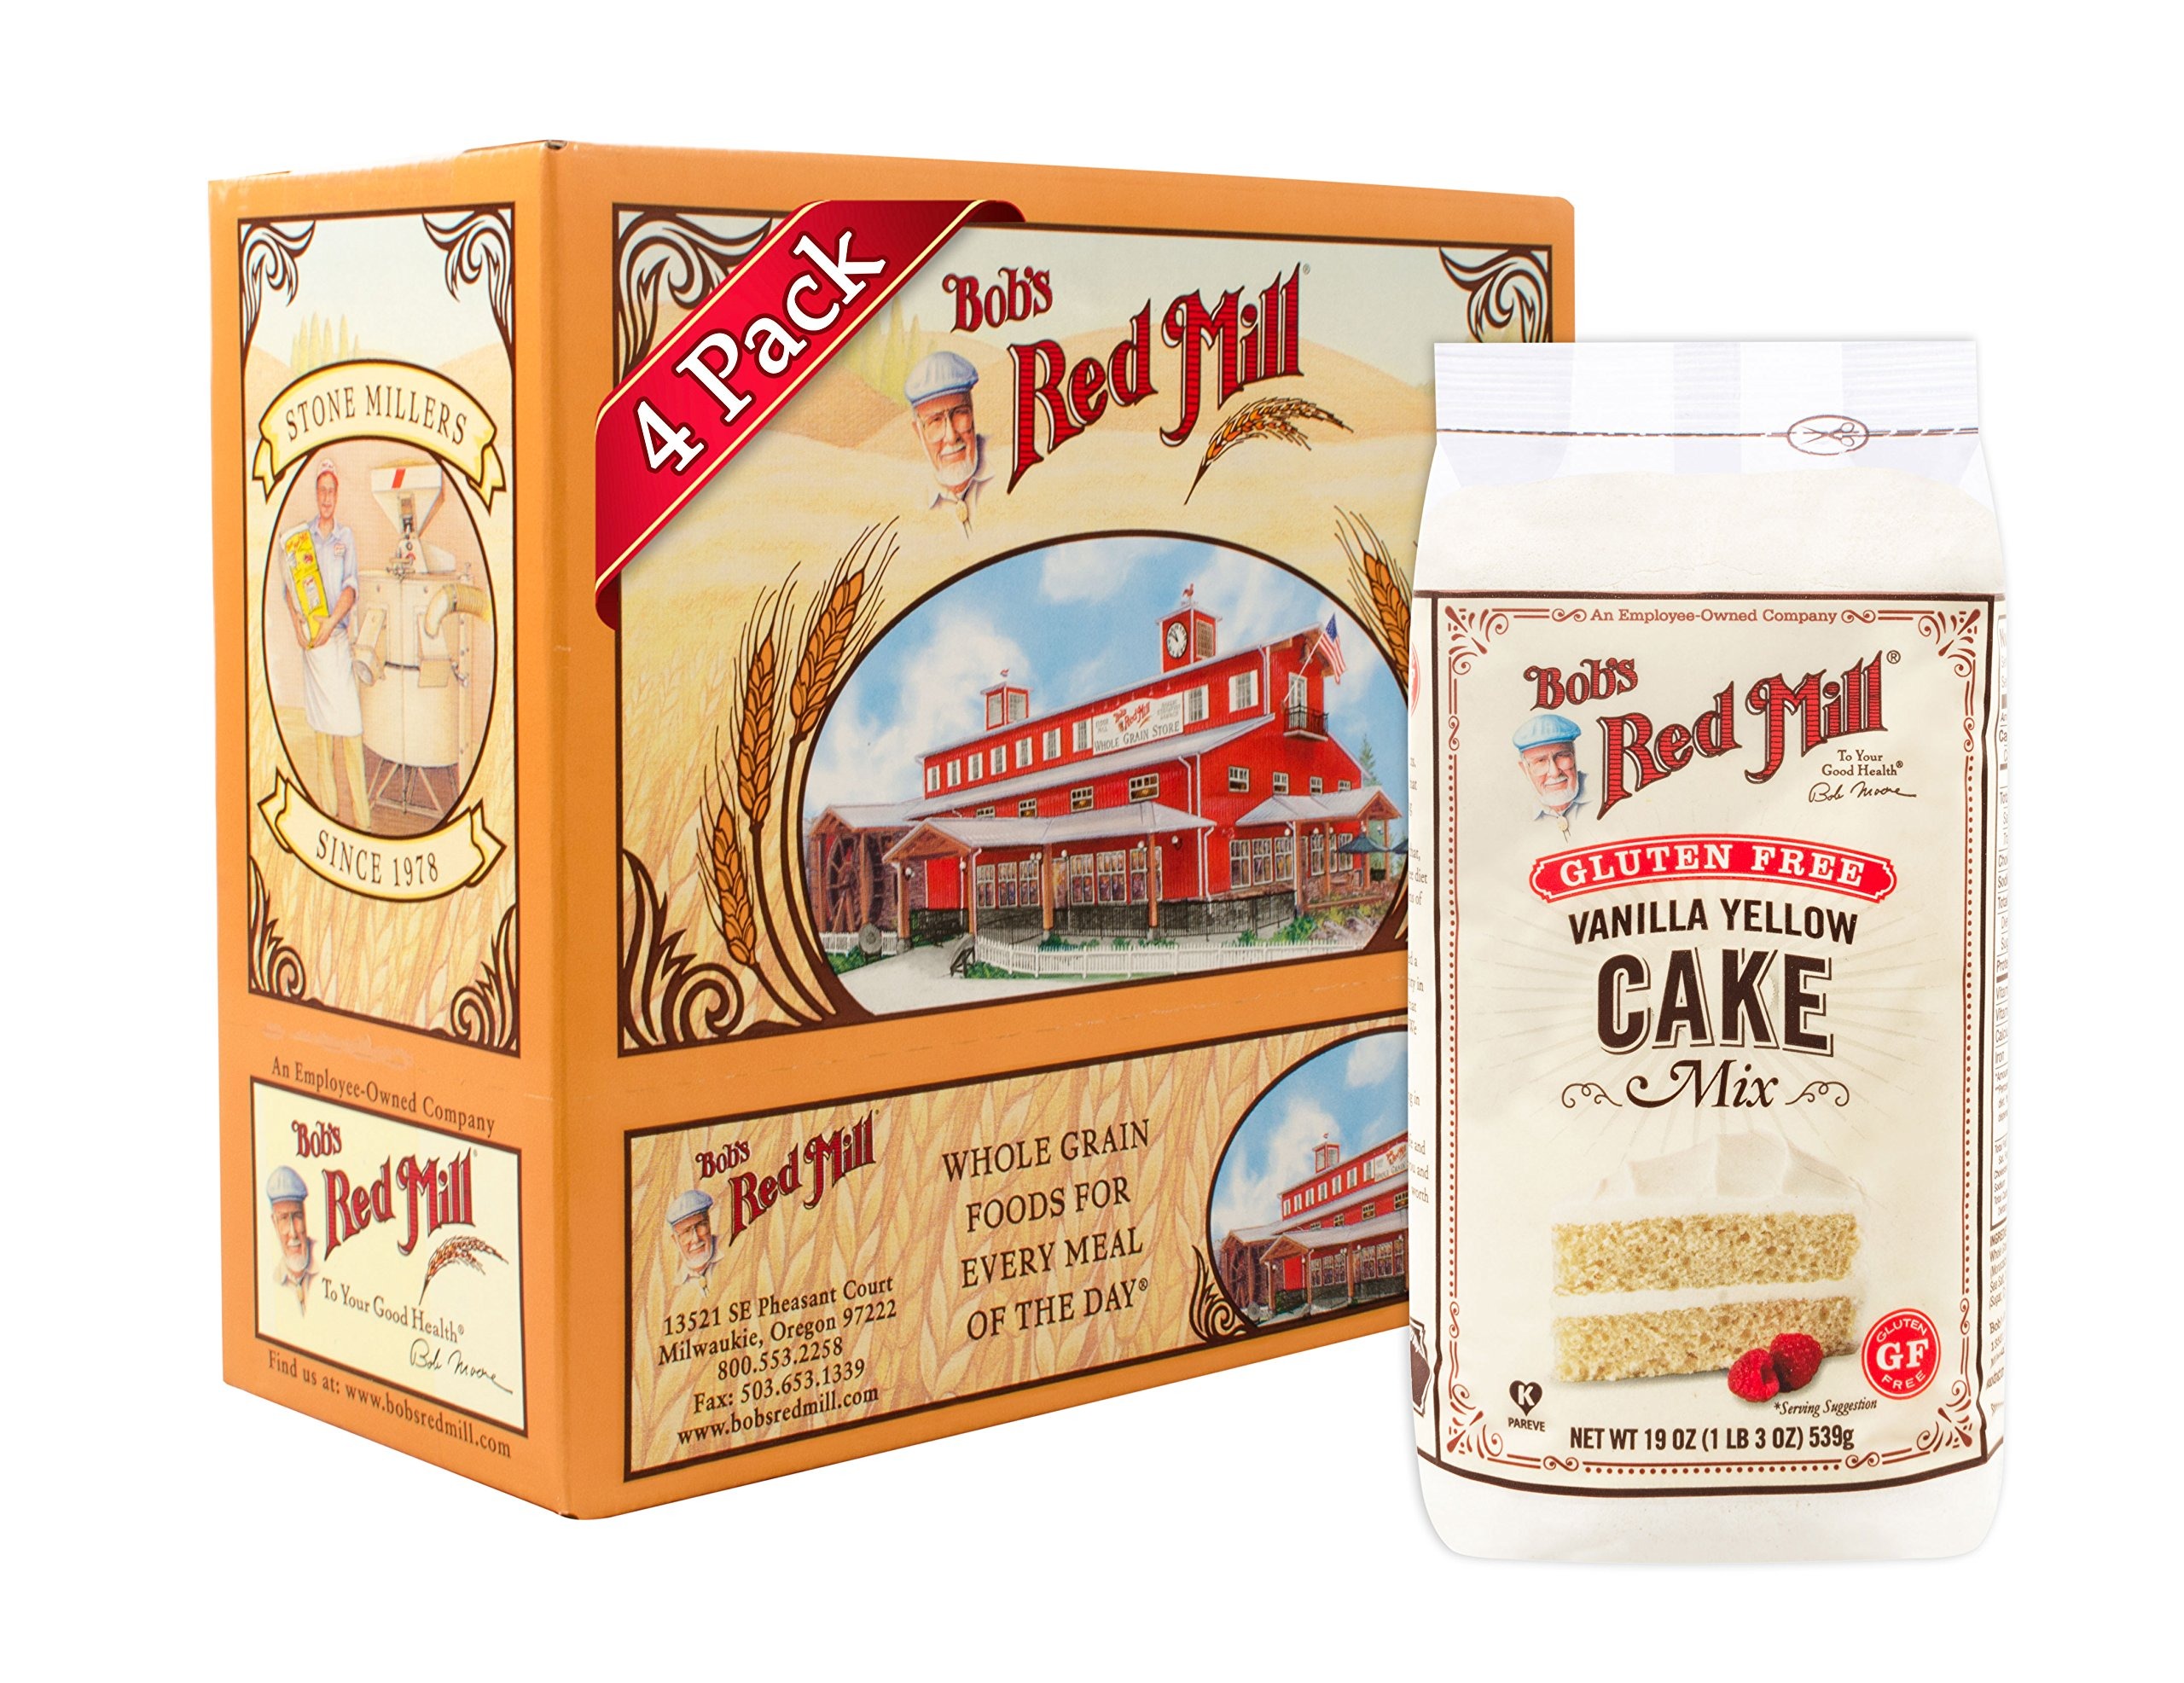
Item Name: Bob's Red Mill Gluten Free Vanilla Yellow Cake Mix, 19-ounce (Pack of 4) (Package May Vary)
Bullet Point 1: Gluten Free; Vegetarian
Bullet Point 2: Versatile - an excellent base to which you can add your favorite flavors or mix-ins
Bullet Point 3: Easy to follow instructions
Product Description: ...
Value: 76.0
Unit: ounce

Price: 4.99